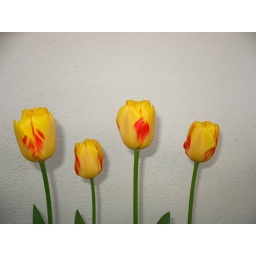
yellow tulips against the wall